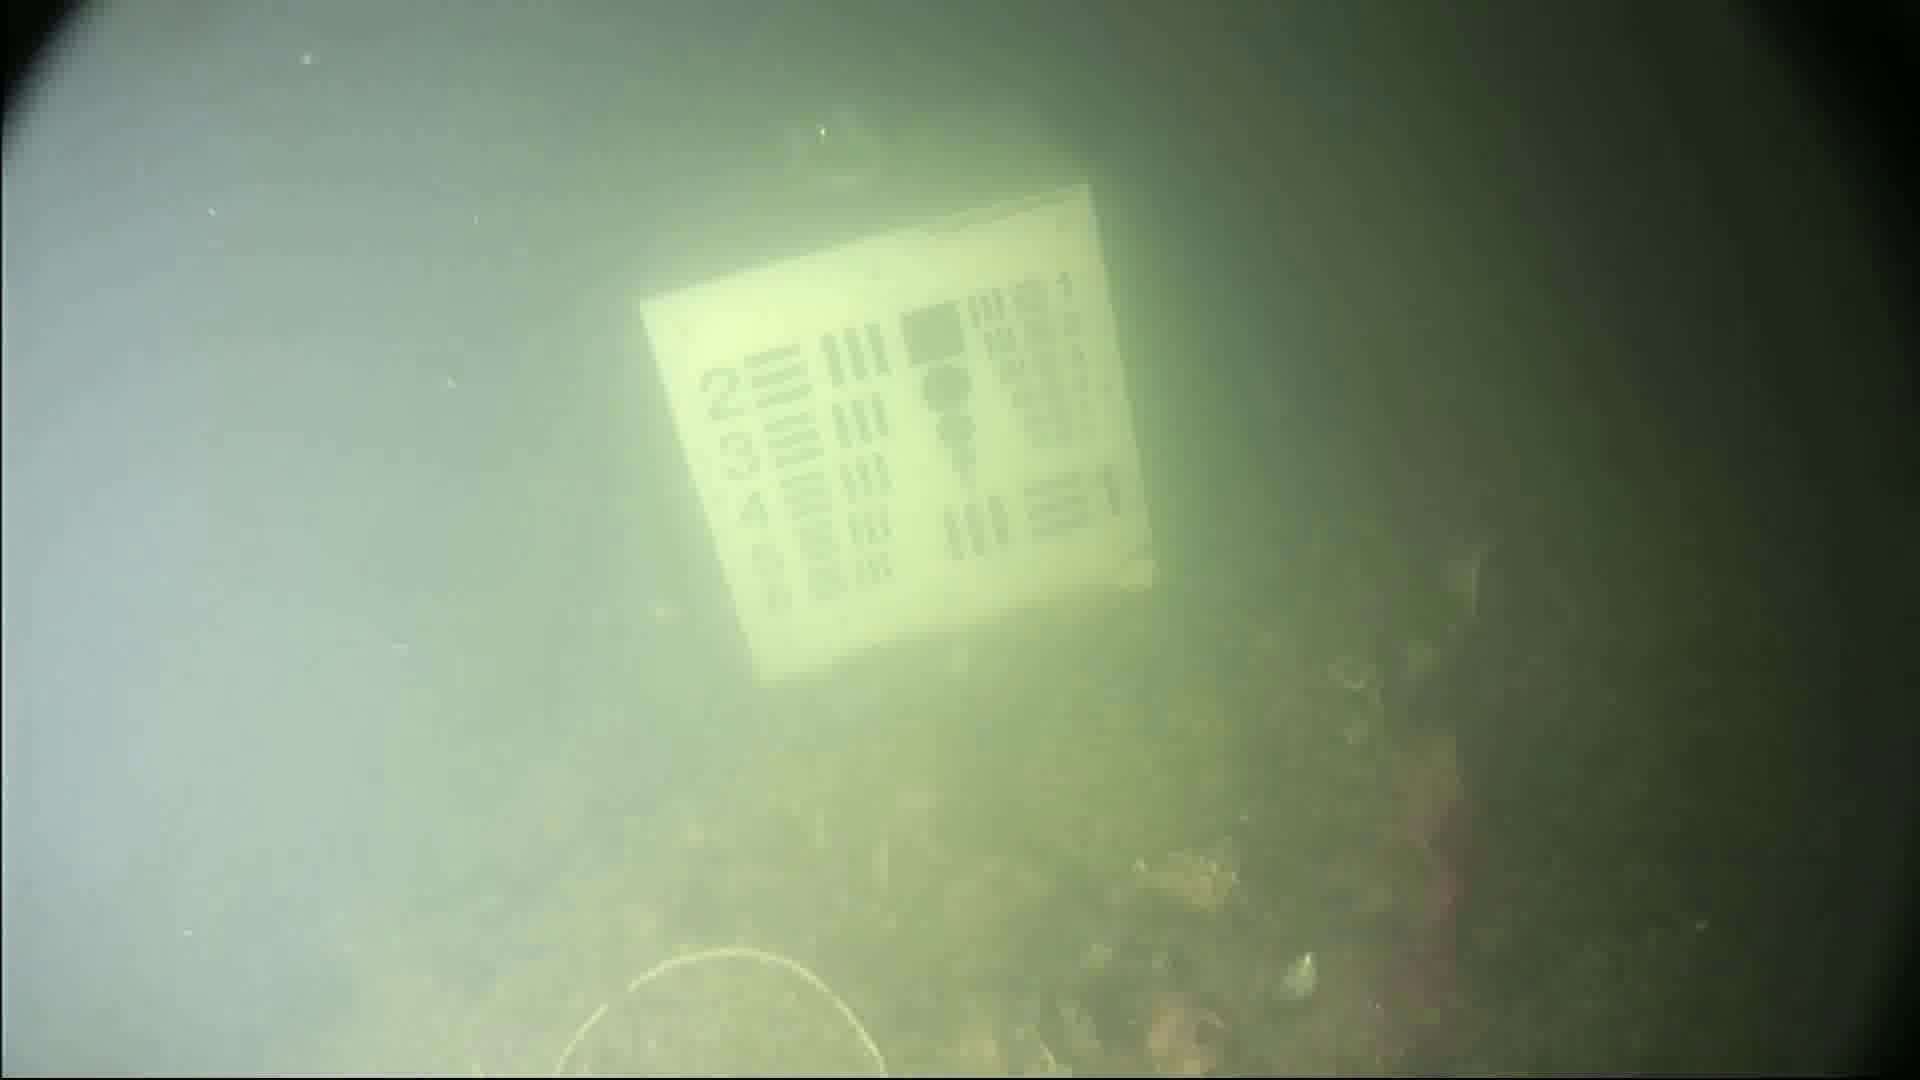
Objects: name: fish